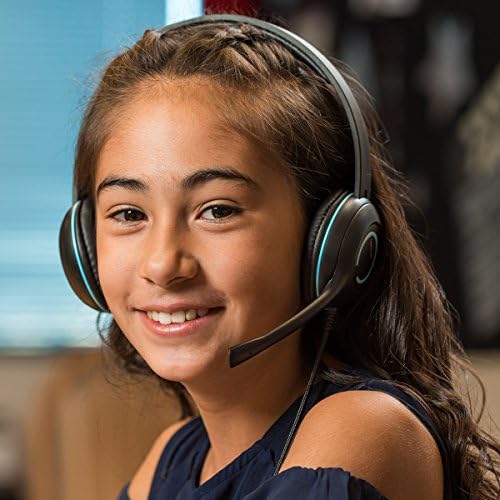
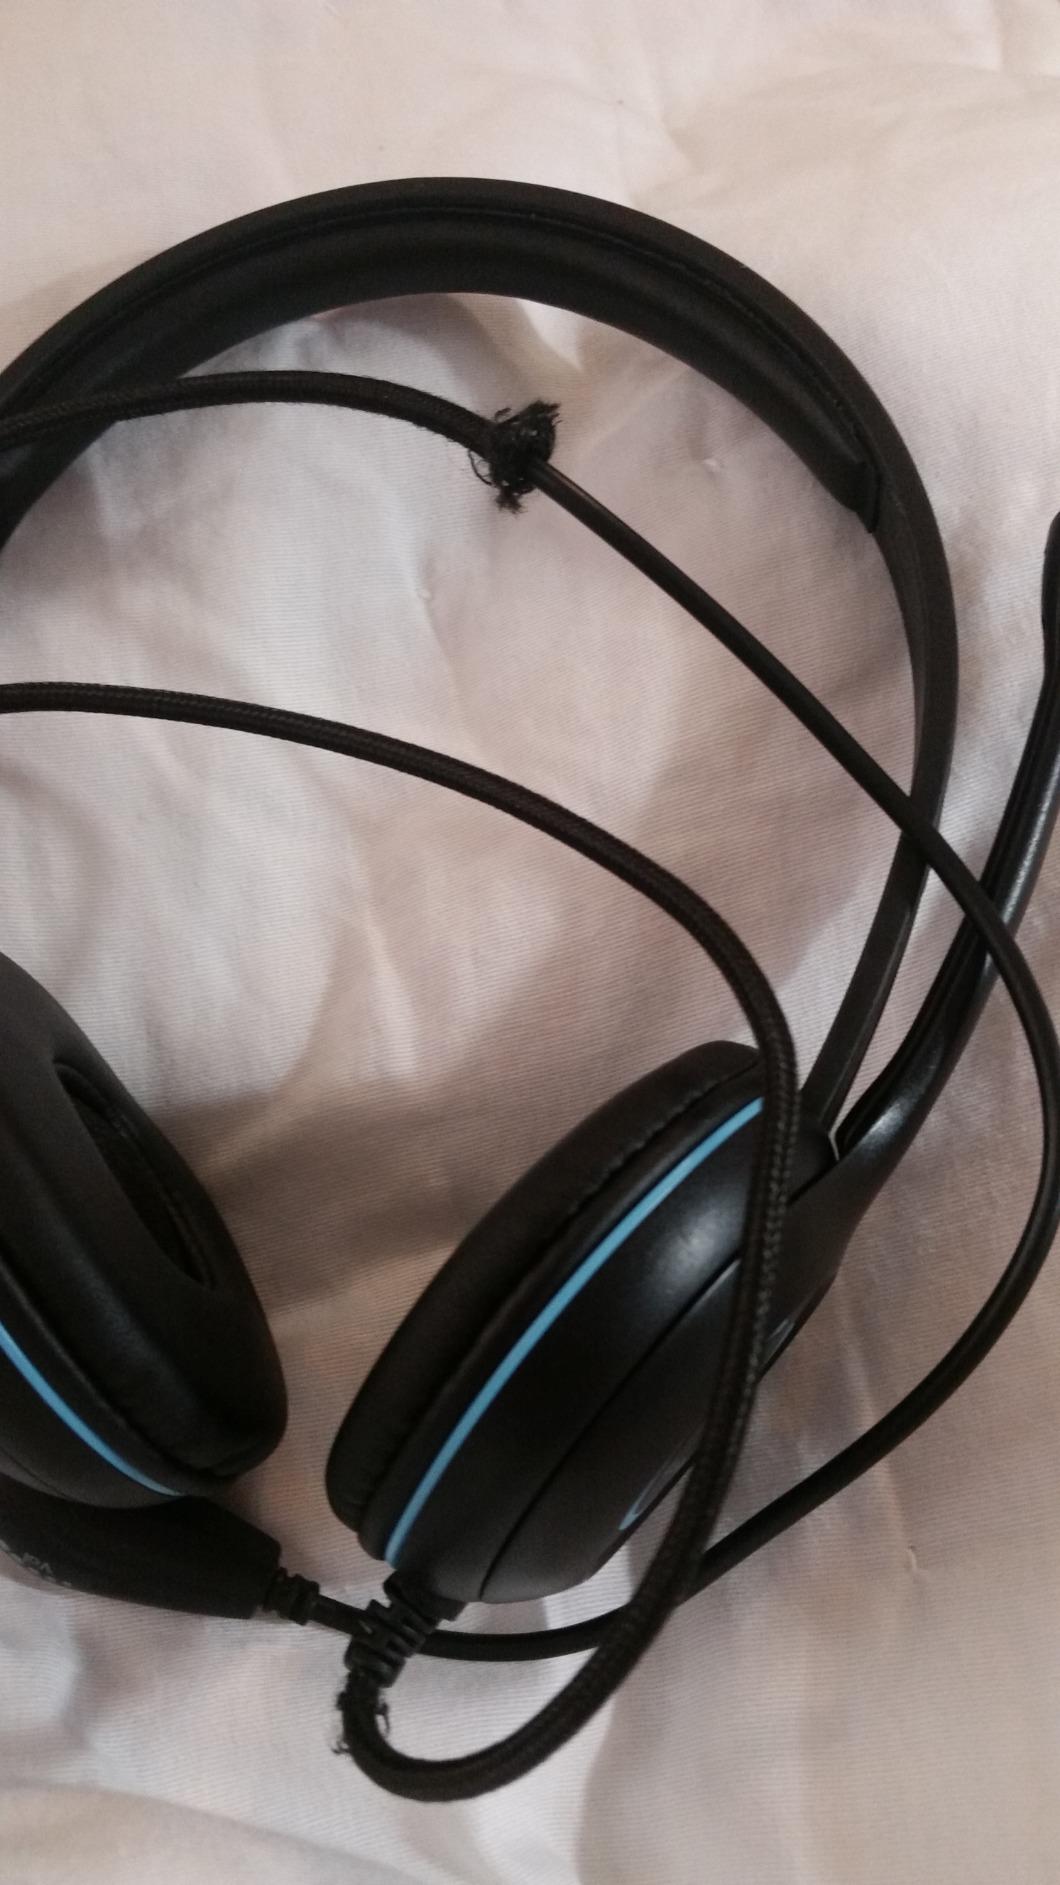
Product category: headphones
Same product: yes